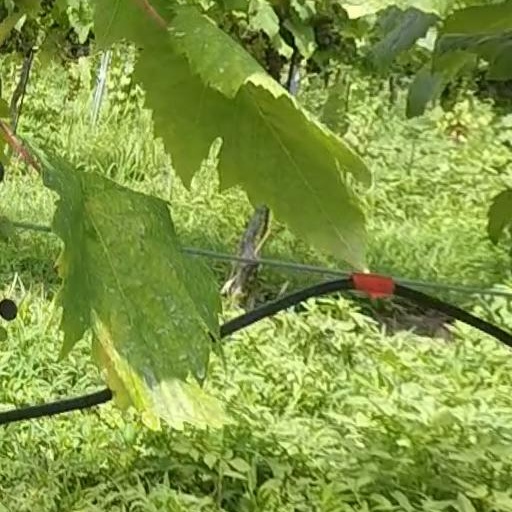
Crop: grape